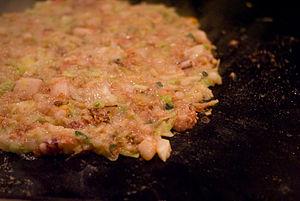
L’okonomiyaki, littéralement okonomi et yaki, est un plat japonais composé d'une pâte qui enrobe un nombre d'ingrédients très variables découpés en petits morceaux, le tout étant cuit sur une plaque chauffante.